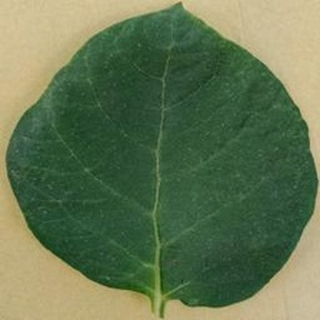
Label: healthy_potato